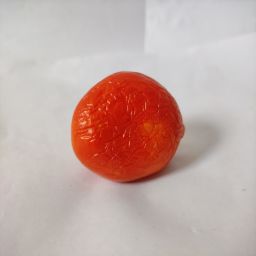
Crop: Tomato
Quality: Old